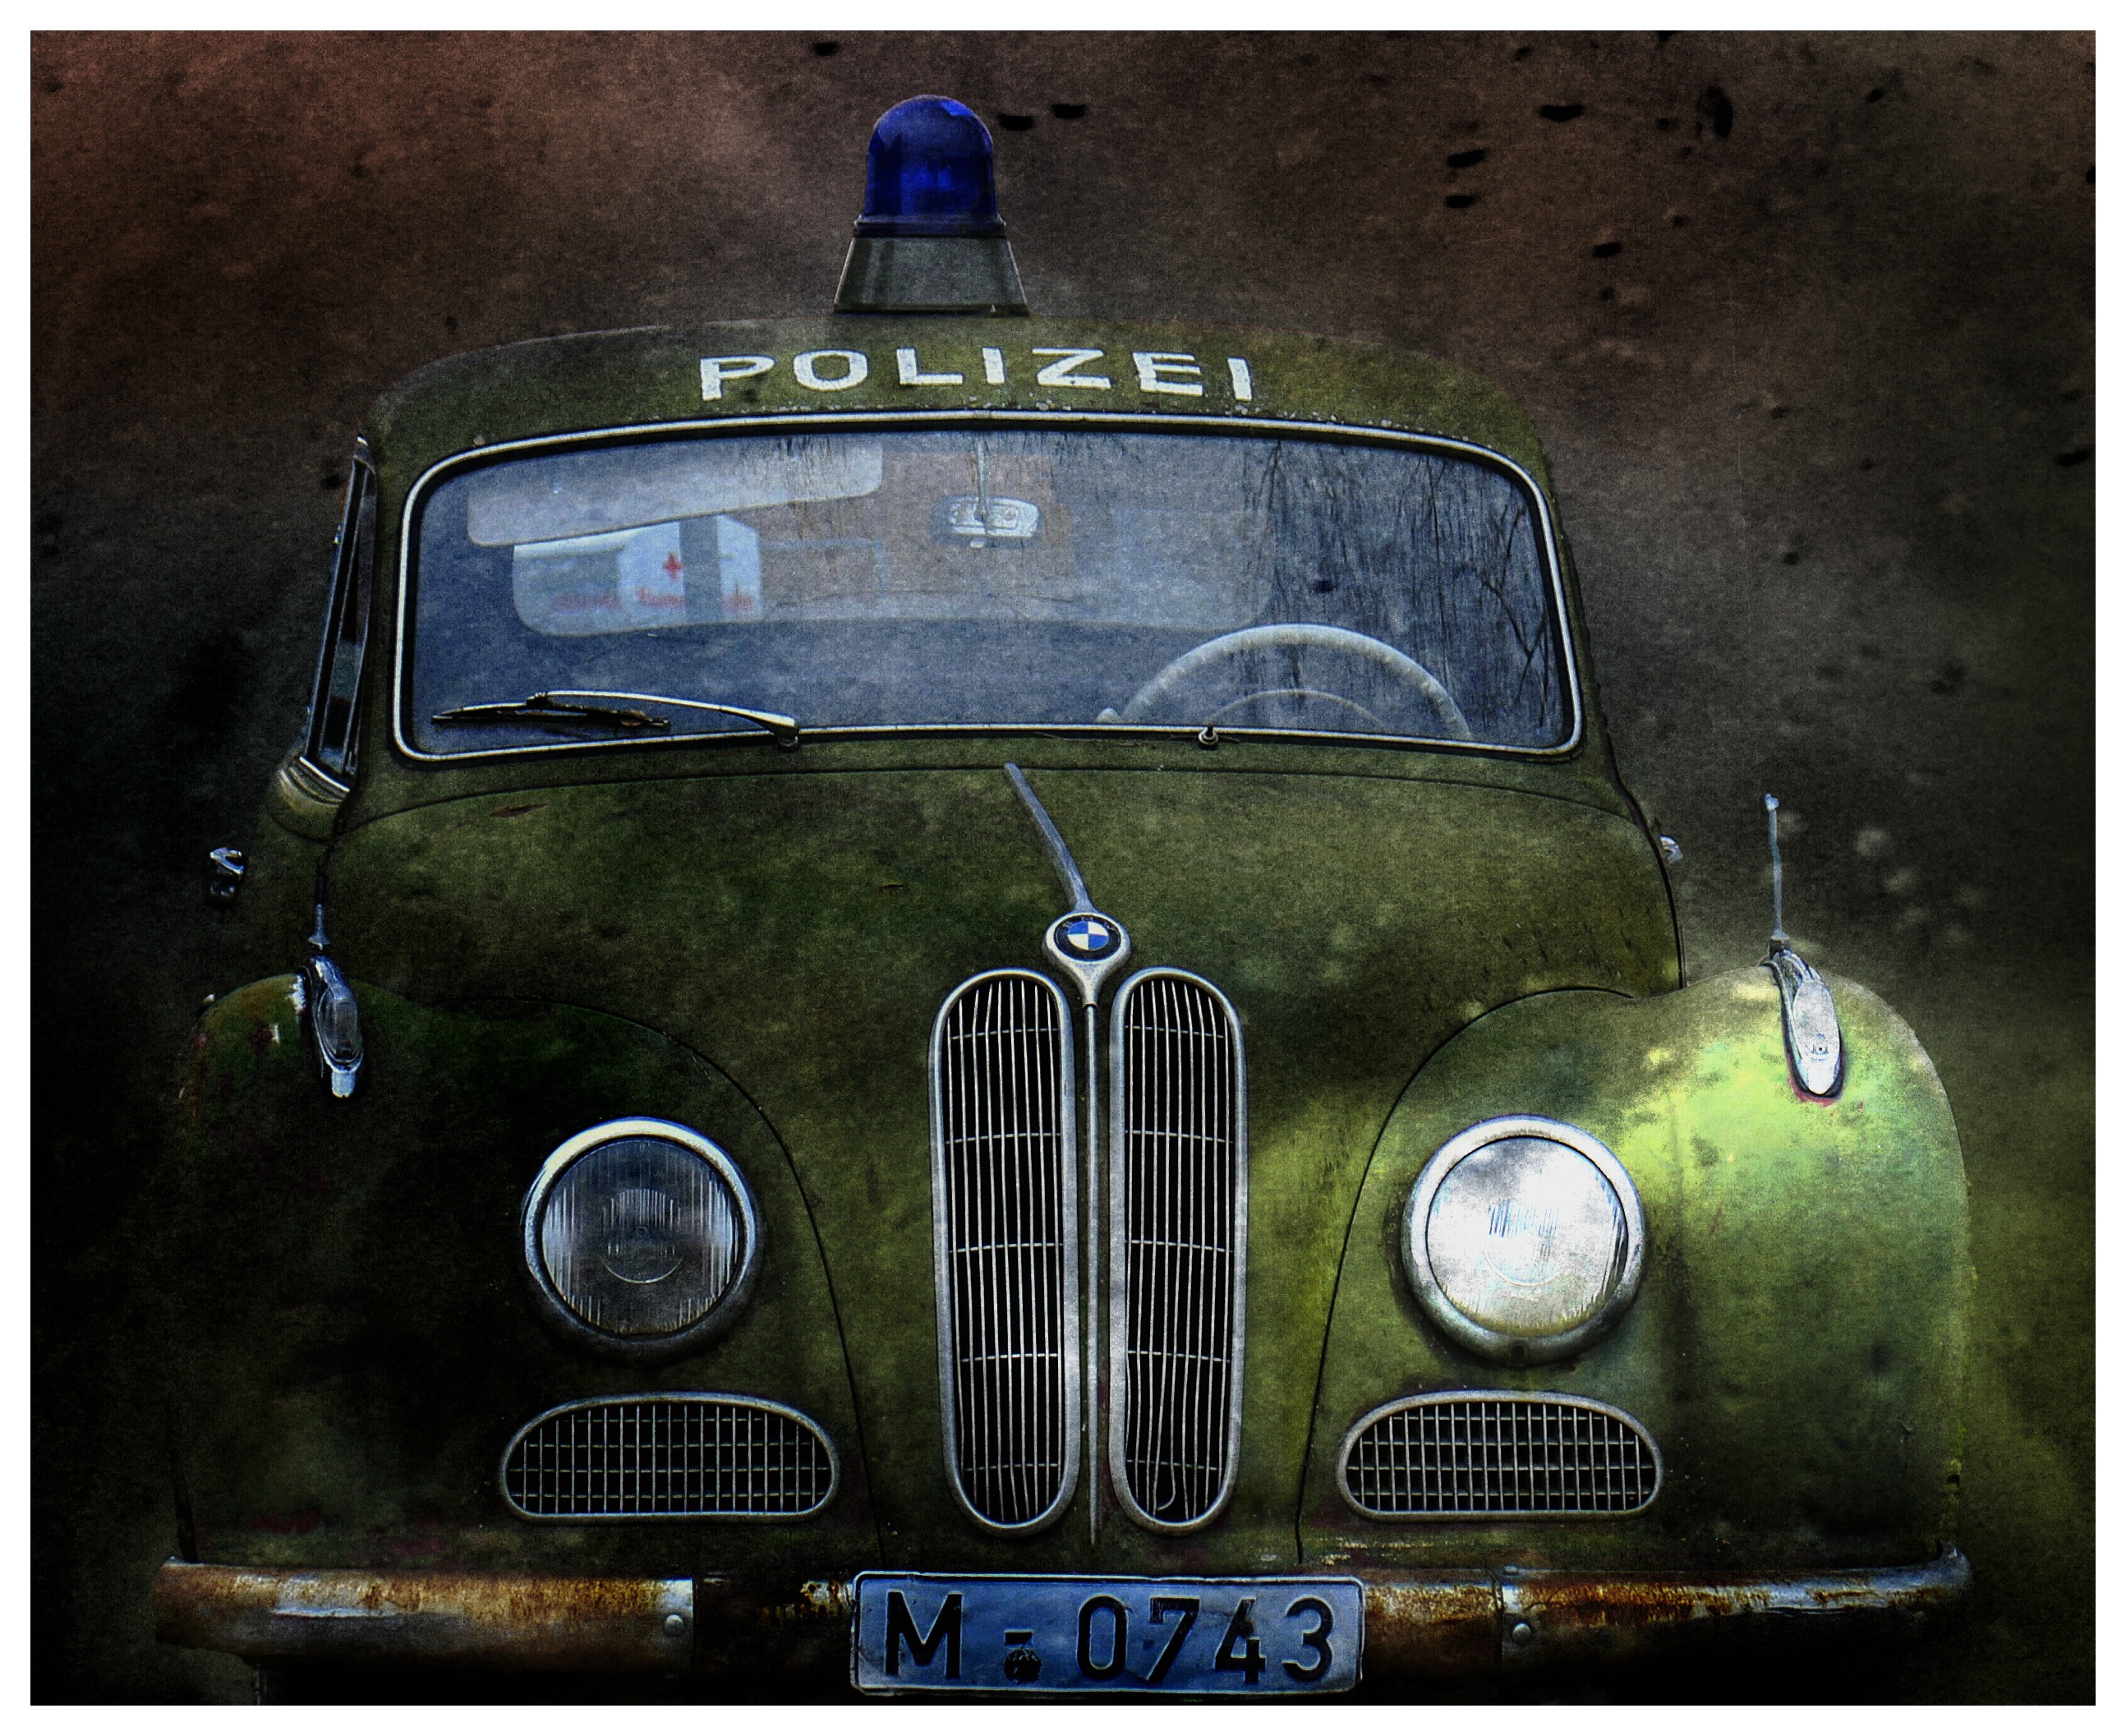
car, vintage, antique, automobile, old, transportation, transport, vehicle, metal, ancient, auto, old car, classic car, vintage car, race car, sedan, oldtimer, rusted, digital art, aged, digital creation, corroded, model car, police car, patrol car, land vehicle, graphical, automobile make, automotive exterior, mid size car, bmw 501, movie car, digital artwork, isar12, radio strip car